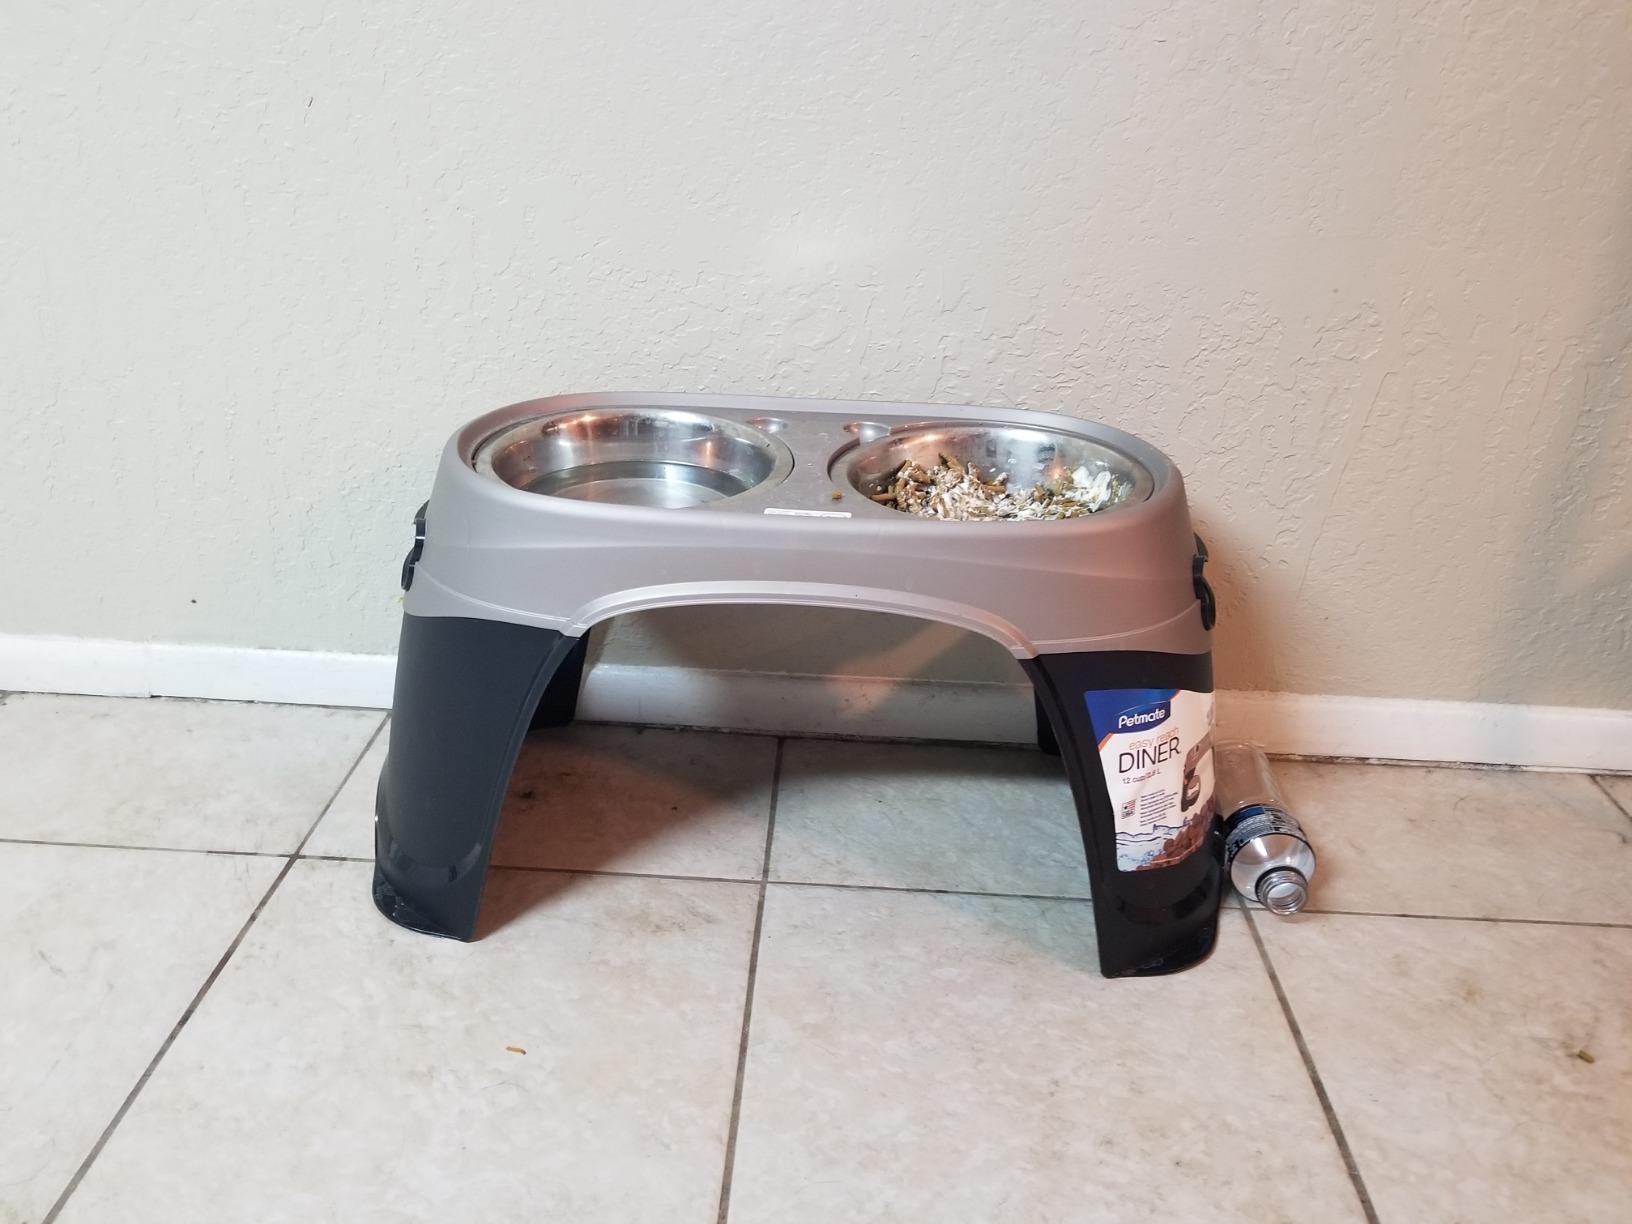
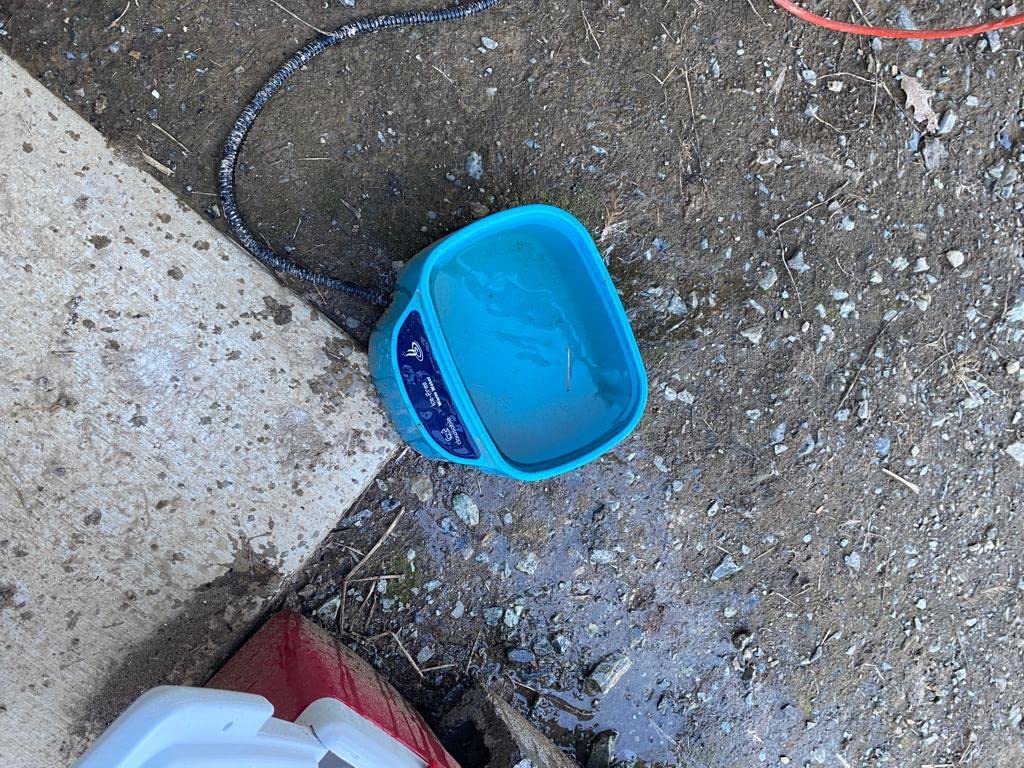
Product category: items_bowl
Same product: no